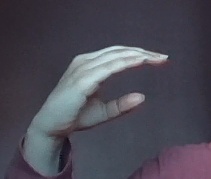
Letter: jeem